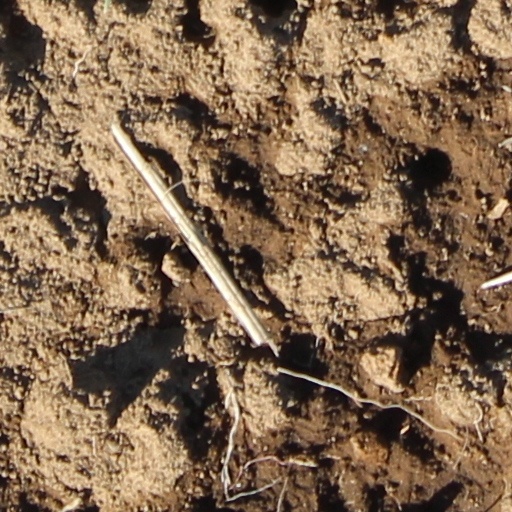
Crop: wheat